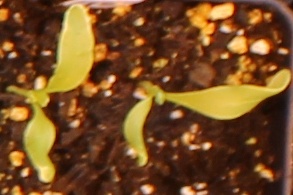
Label: Sugar beet